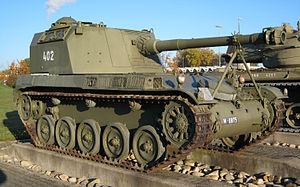
Les équipements de l'Armée suisse, rassemblent différentes sortes de véhicules, des chars de combat, des véhicules de transport de troupe ainsi que des hélicoptères de transport et des avions de combat en service dans les Forces terrestres ou les Forces aériennes.
L'AMX-13 est un char léger français produit à 7 700 exemplaires entre 1953 et 1985. Son châssis est décliné en plusieurs versions : char de combat, lance-missile antichars, transport de troupes, canon automoteur de 105 ou 155 mm, postes de commandement, engins du génie, ambulance, etc.